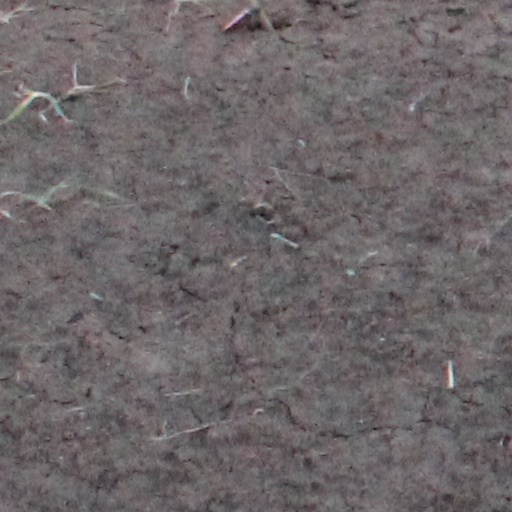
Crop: wheat